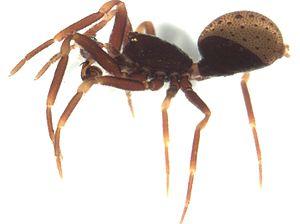
Malkara loricata, unique représentant du genre Malkara, est une espèce d'araignées aranéomorphes de la famille des Malkaridae.
Tingotingo est un genre d'araignées aranéomorphes de la famille des Malkaridae.
Tingotingo tokorera est une espèce d'araignées aranéomorphes de la famille des Malkaridae.